Religion in Spain

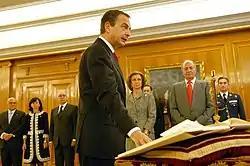
José Luis Rodríguez Zapatero taking the affirmation of office in his second inauguration in 2008. While placing, as mandated, the right hand in the Constitution, being a non-religious, he waived the Bible and the Crucifix.

The Catholic Monarchs established the Tribunal of the Holy Office of the Inquisition (also known as the Spanish Inquisition) in 1478. An ethno-religious cleansing of Jews, Muslims, and former Muslims took place in the Iberian Peninsula from the late 15th to early 17th centuries under the purview of a series of royal decrees.